Porcupine Tree

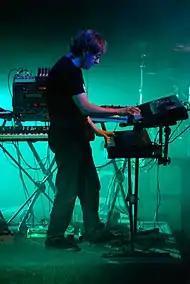
Richard Barbieri during a Porcupine Tree performance in Kraków, Poland, in 2007

To promote the album, the band undertook four tours of Europe and North America, including one with acclaimed Swedish metal band Opeth. On tour, the new line-up of the band was further augmented by additional touring vocalist/guitarist John Wesley. During these tours, the visual element of the band's performance was taken to new heights with the involvement of filmmaker and photographer Lasse Hoile, who had created the cover art for "In Absentia" and now went on to create a dark and surreal visual to Porcupine Tree's music. The long promotional campaign for "In Absentia" ended on 30 November 2003, as the band played a homecoming show to a sold-out London Astoria.